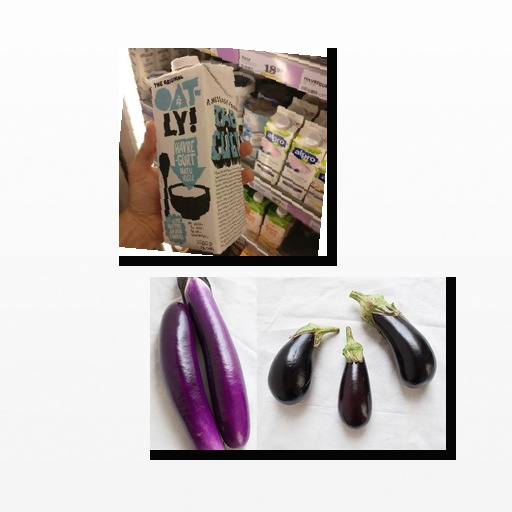
Food items: eggplant, oat_yogurt